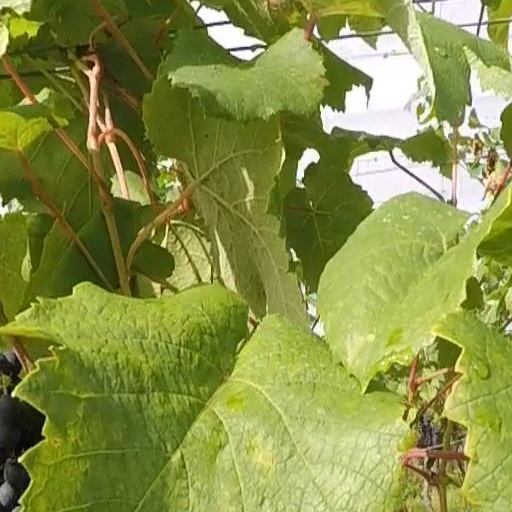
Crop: grape